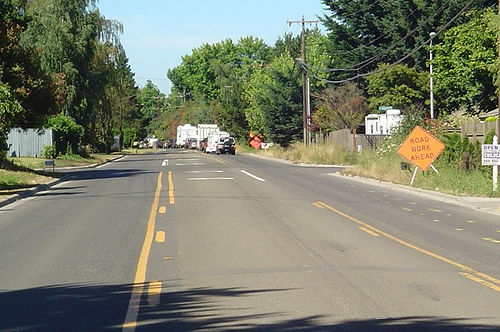
A street with cars and truck in distance and trees on side.